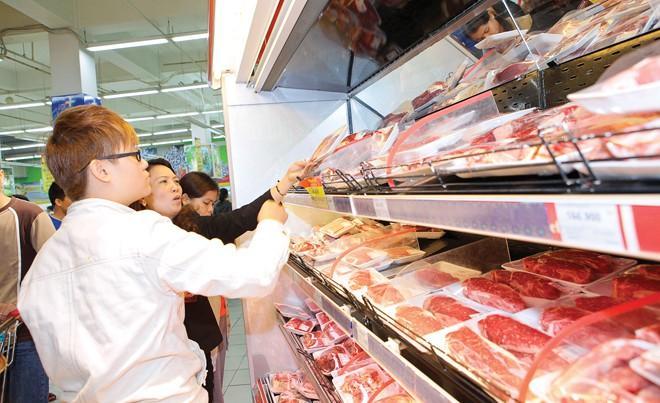
ở trên kệ hàng có sự xuất hiện của nhiều sản phẩm thịt